Aris Thessaloniki F.C.

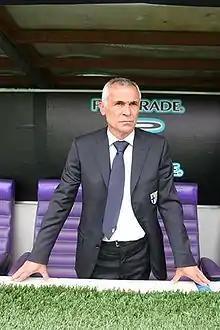
Héctor Cúper, manager of the club (2009–2011).

In recent years, specially after the creation of an Aris Members' Society that controls the club's fortunes, Aris has qualified several times for the UEFA Europa League, finished fourth in the Super League three times, and has reached in the Greek Cup Final four times, losing in 2003, 2005, 2008 and 2010, when 25,000 Aris fans went to Athens in the biggest ever move of fans in Greece. In 2008 and 2010 Aris made it through to the UEFA Europa League group stage after eliminating Real Zaragoza and Austria Wien respectively during the Cup's play-off rounds. During the 2010–11 UEFA Europa League they managed to play for the first time in club's history in Europe after Christmas, after a very good appearance in the group stage where they won 1–0 at home and 2–3 away and eliminated the title holders Atlético Madrid. Recent developments include the interest from the club's board to construct a new, modern stadium in eastern Thessaloniki Metropolitan Area to replace the obsolete Kleanthis Vikelidis Stadium and the modernization and expansion of the club's training facilities in Neo Rysio, Thessaloniki.